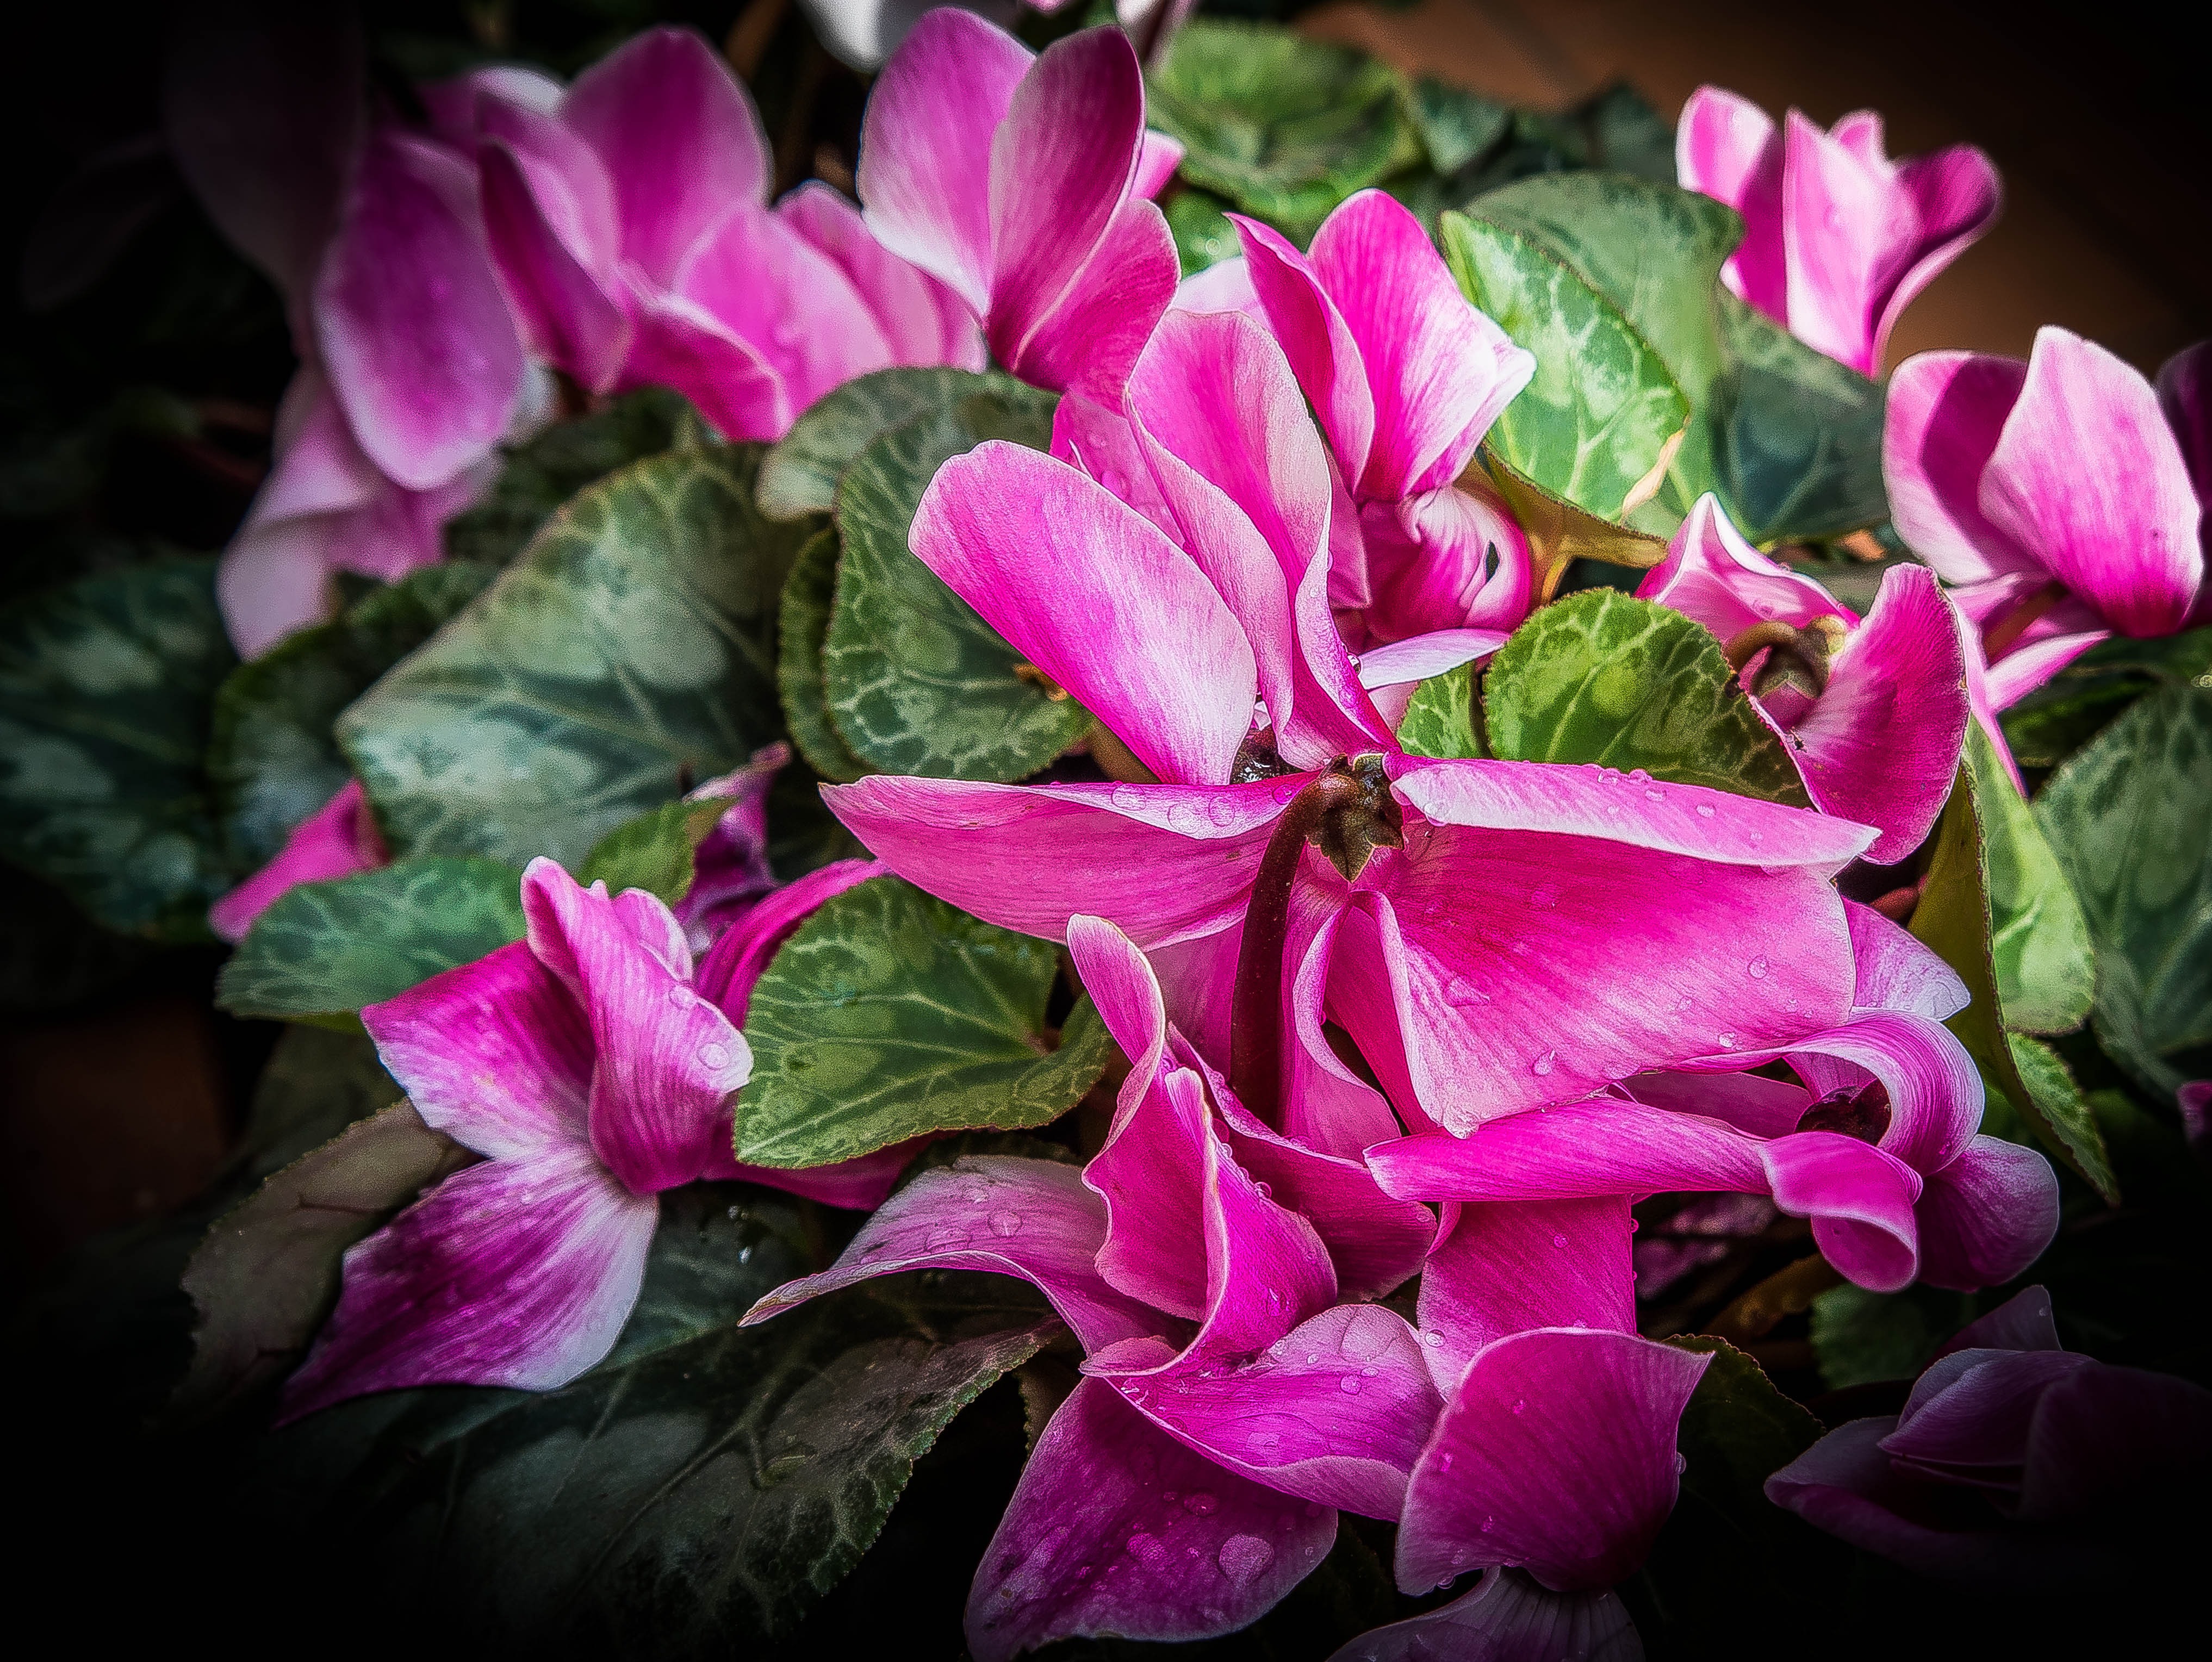
water, nature, droplet, drop, dew, plant, rain, flower, purple, petal, wet, spring, natural, botany, garden, pink, flora, flowers, close up, leaves, droplets, decorative, shrub, bright, raindrops, beauty, drops, after, beautiful, cyclamen, macro photography, flowering plant, annual plant, land plant